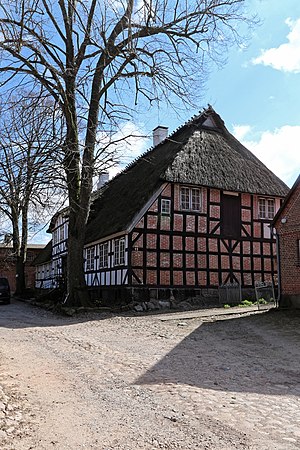
Skæggerød / Historie
Fredet stråtækt gård i bindingsværk
Skæggerød eller Scheggerott er en landsby og kommune beliggende cirka 7 kilometer vest for købstaden Kappel og få kilometer øst for Sønder Brarup i Angel i Sydslesvig. Administrativt hører kommunen under Slesvig-Flensborg kreds i den tyske delstat Slesvig-Holsten. Kommunen har ca. 373 indbyggere og samarbejder på administrativt plan med andre kommuner i omegnen i Sønder Brarup kommuneforbund. I kirkelig henseende hører Skæggerød under Nørre Brarup Sogn. Sognet lå i Strukstrup Herred, da området tilhørte Danmark.